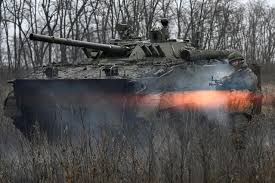
Label: BMP-2